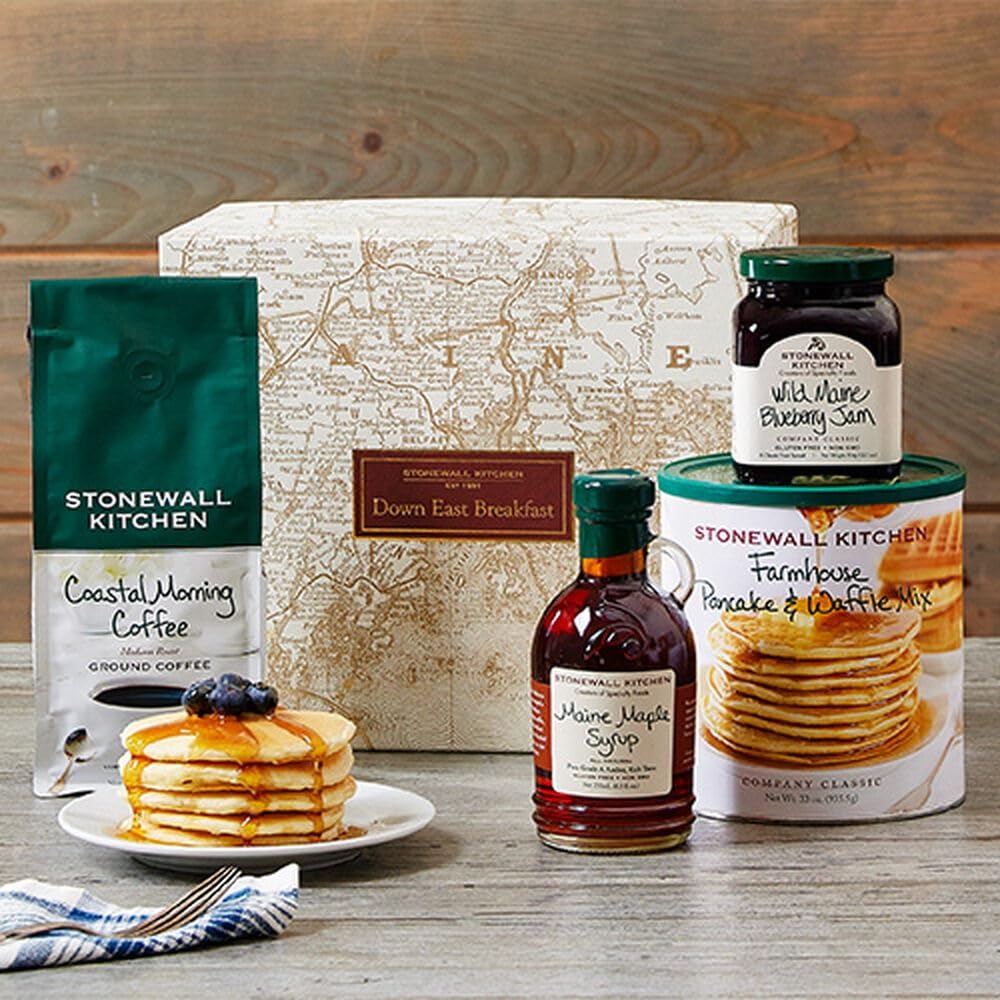
Item Name: Stonewall Kitchen Down East Breakfast Gift (4 pc gift)
Bullet Point 1: Stonewall Kitchen Down East Breakfast Gift (4 pc gift)!
Bullet Point 2: Wicked delicious! Includes1 canister Stonewall Kitchen Pancake & Waffle Mix (33 oz), 1 bottle Maine Maple Syrup (8.5 oz), 1 jar Wild Maine Blueberry Jam (12.5 oz), 1 bag Coastal Morning Coffee (12 oz)
Bullet Point 3: Gourmet basket foodie gift: Includes true Down East favorites for breakfast
Bullet Point 4: Gift baskets make a great Mother's Day Gift! Mom will love it!: Arrives packaged in its own stylish Down East map gift box
Bullet Point 5: Stonewall Kitchen Family of Brands: Our award winning line of gourmet food, home goods, and gifts are loved around the world. Featuring brands such as Legal Sea Foods, Michel Design Works, Montebello, Napa Valley Naturals, Stonewall Home, Stonewall Kitchen, Urban Accents, Vermont Coffee Company, Vermont Village, and Village Candle
Bullet Point 6: About Us: It all started in 1991 at a local farmers' market with a few dozen items that we'd finished hand-labeling only hours before. Fast-forward to today and Stonewall Kitchen is now home to an ever-growing family of like-minded lifestyle brands! Expertly made with premium ingredients, our products are the result of decades spent dreaming up, testing and producing only the very best in specialty foods and fine home living.
Product Description: <b>Stonewall Kitchen Down East Breakfast Gift (4 pc gift)</b><p>This Down East Breakfast Gift arrives packaged in its own stylish Down East map gift box. The complete gift includes true Down East favorites for breakfast, our Maine Maple Syrup (8.5 oz.), Coastal Morning Ground Coffee (12 oz.), Farmhouse Pancake & Waffle Mix and Wild Maine Blueberry Jam (12.5 oz.).</p><p><b>About Stonewall Kitchen</b></p><p>We got our start in 1991, selling handmade jams and jellies at local farmers’ markets, fairs and festivals. A passion for innovative recipes and flavors soon led us to expand to sauces, condiments, mustards, baking mixes, and more—all made with the same high-quality ingredients and painstaking attention to detail. Today, our products are sold in more than 6,000 locations both nationwide and internationally, and through our 10 company stores!</p>
Value: 1.0
Unit: Count

Price: 68.45